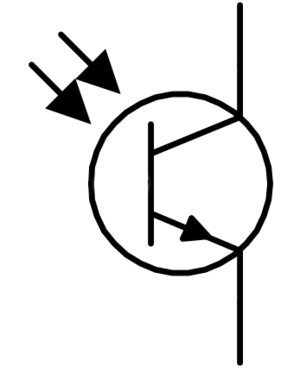
Fototransistor
NPN-fototransistor diagramsymbol.
"En fototransistor er en lysfølsom transistor. En almindelig type af fototransistor, kaldet en fotobipolar transistor er essentielt en bipolar transistor indpakket i et gennemsigtigt hus så at ""lys"" kan nå basis-kollektor-overgangen.